Maharashtra Rationalist Association

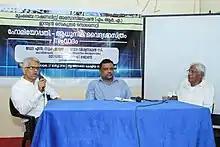
Debate on Homeopathy Vs Modern Medicine held at Nerul, Navi Mumbai, on Sunday, 27 March, 2016. (From Left) Viswanathan C, orthopaedic surgeon, Manoj John, journalist, and N. Sukumaran, homeopathy practitioner.

Maharashtra Rationalist Association was an organisation dedicated to spreading rationalism and humanism in Maharashtra, India, and was an integral part of the rationalist movement in Maharashtra. The organisation is succeeded by Mumbai Rationalist Association, which in turn has paved the way for Sunday Sapiens